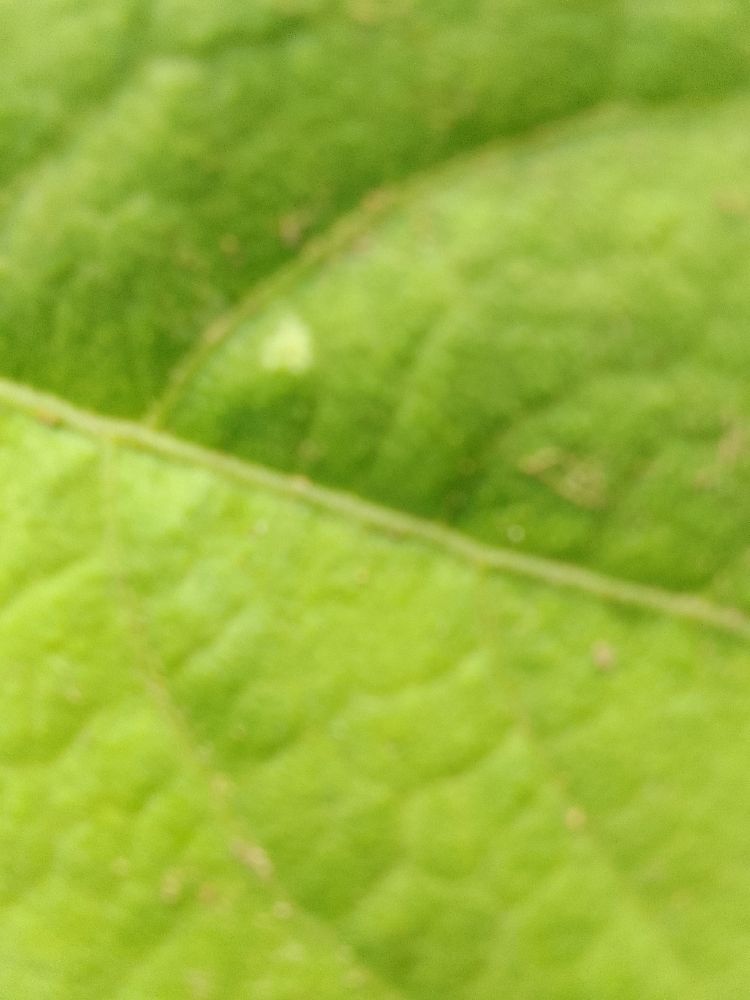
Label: healthy